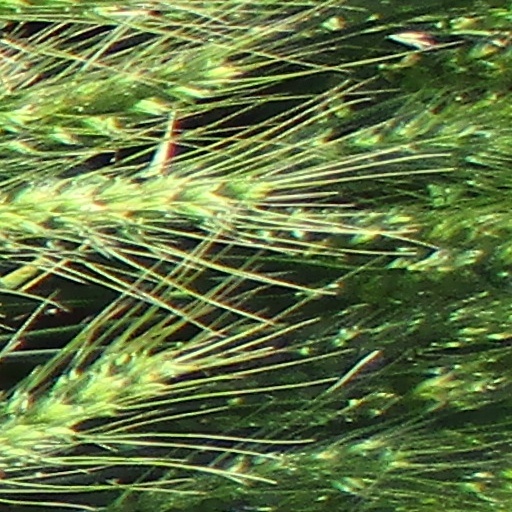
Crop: wheat